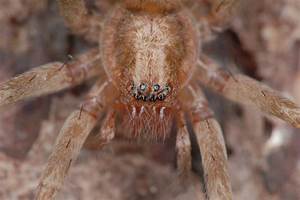
Label: spider